Mary Jackson (actress)

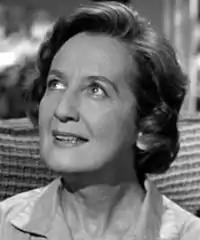
Mary Jackson in "Hazel" 1961

Mary Jackson (November 22, 1910 – December 10, 2005) was an American character actress whose nearly fifty-year career began in 1950 and was spent almost entirely in television. She is best known for the role of the lovelorn Emily Baldwin in "The Waltons" and was the original choice to play Alice Horton in the daytime soap opera "Days of Our Lives", playing the part in the unaired pilot. The role was instead given to Frances Reid.